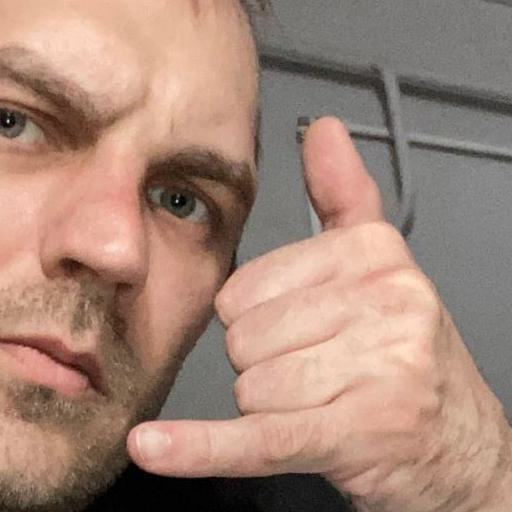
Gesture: call